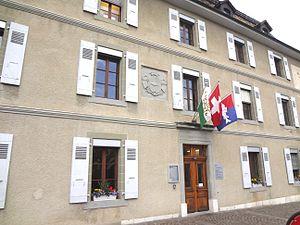
Mairie de Nyon. Ancienne ""Ecole Lancaster""."